Cult following

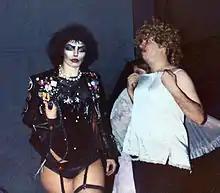
The cult following for "The Rocky Horror Picture Show" emerged through its promotion as a midnight movie.

A cult following is a group of fans who are highly dedicated to a person, idea, object, movement, or work, often an artist, in particular a performing artist, or an artwork in some medium. The latter is often called a cult classic. A film, book, musical artist, television series, or video game, among other things, is said to have a cult following when it has a very passionate fanbase.